The Girl of My Dreams

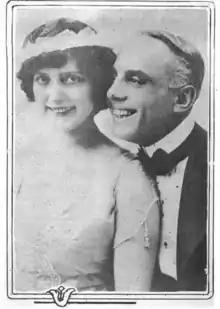
Leila McIntyre and John Hyams.

The Girl of My Dreams is a musical in two acts with music by Karl Hoschna, lyrics by Otto Harbach, and a book by Harbach and Wilbur Nesbit. It premiered at Broadway's Criterion Theatre on